OLED

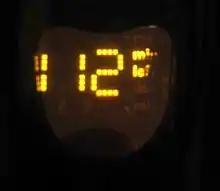
Light-emitting polymer (LEP) display showing partial failure

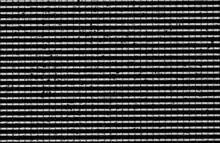
An old OLED display showing wear

The biggest technical problem for OLEDs is the limited lifetime of the organic materials. One 2008 technical report on an OLED TV panel found that after 1,000hours, the blue luminance degraded by 12%, the red by 7% and the green by 8%. In particular, blue OLEDs at that time had a lifetime of around 14,000hours to half original brightness (five years at eight hours per day) when used for flat-panel displays. This is lower than the typical lifetime of LCD, LED or PDP technology; each rated for about 25,000–40,000hours to half brightness, depending on manufacturer and model. One major challenge for OLED displays is the formation of dark spots due to the ingress of oxygen and moisture, which degrades the organic material over time whether or not the display is powered. In 2016, LG Electronics reported an expected lifetime of 100,000 hours, up from 36,000 hours in 2013. A US Department of Energy paper shows that the expected lifespans of OLED lighting products goes down with increasing brightness, with an expected lifespan of 40,000 hours at 25% brightness, or 10,000 hours at 100% brightness. Compared to LCDs, OLEDs may be more susceptible to screen burn-in and/or brightness degradation.